Federation Concert Hall

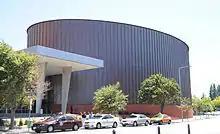
Exterior from Davey Street

The Federation Concert Hall was designed by Forward Brianese and Partners in association with acoustic consultants Arup Acoustics. The external structure comprises a distinctive oval form clad in brass sheeting, intended to weather over time and harmonise with Hobart’s surrounding sandstone architecture.